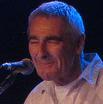
Age: 64